C.D. Cobreloa

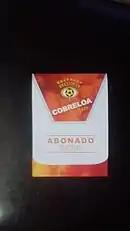
Card with Cobreloa 2019 membership

In 2019 to get a membership of the club can be by the assistant to the headquarters of the club in Calama in Abaroa street N°1757 or through the online platform in the official website of the institution with previous registration. The necessary documents to get a membership are passport or ID Card and a photo.